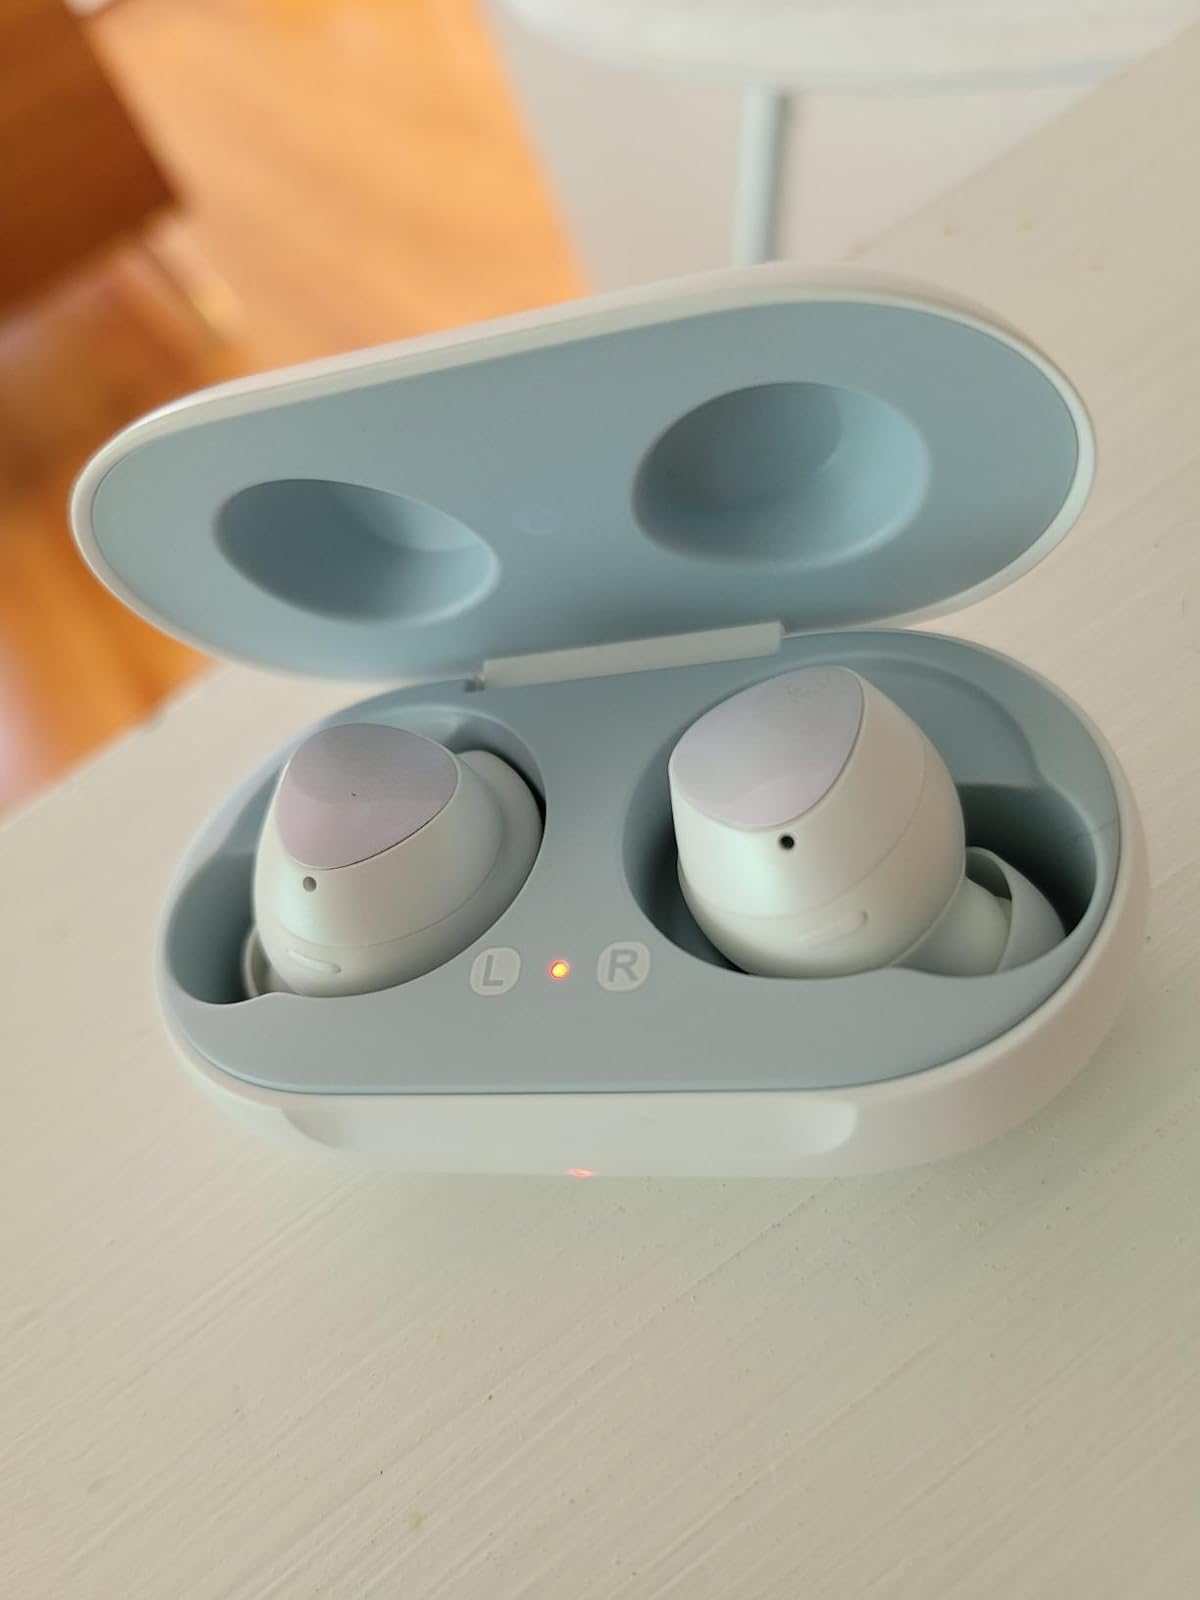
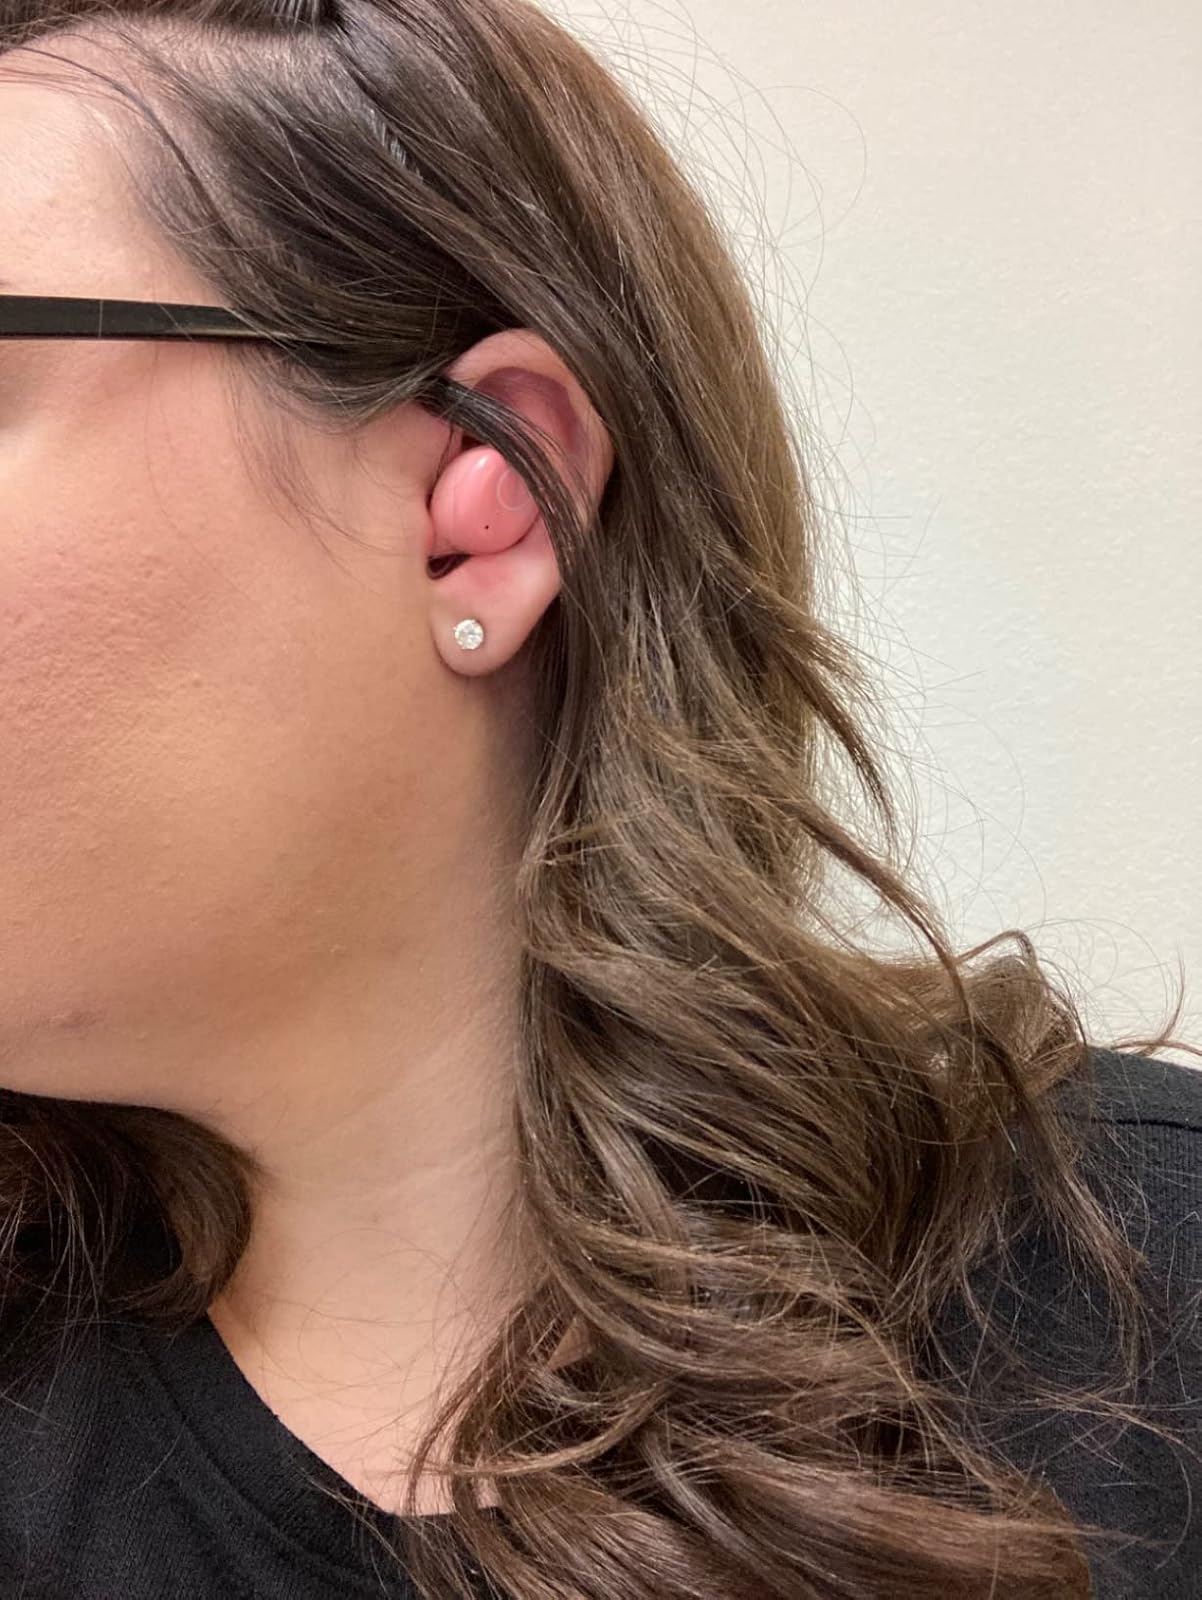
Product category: earbuds
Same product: no